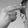
ASL letter: H